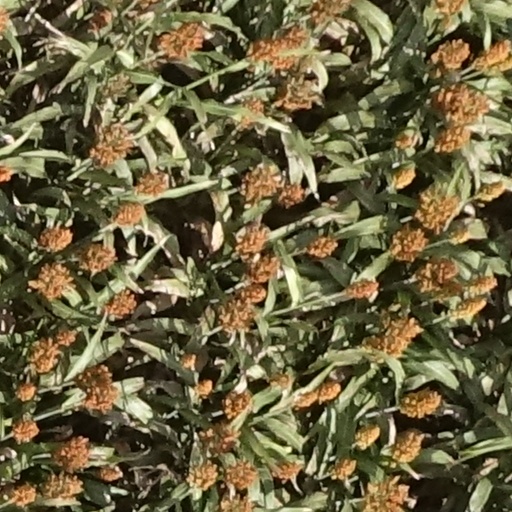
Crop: sorghum